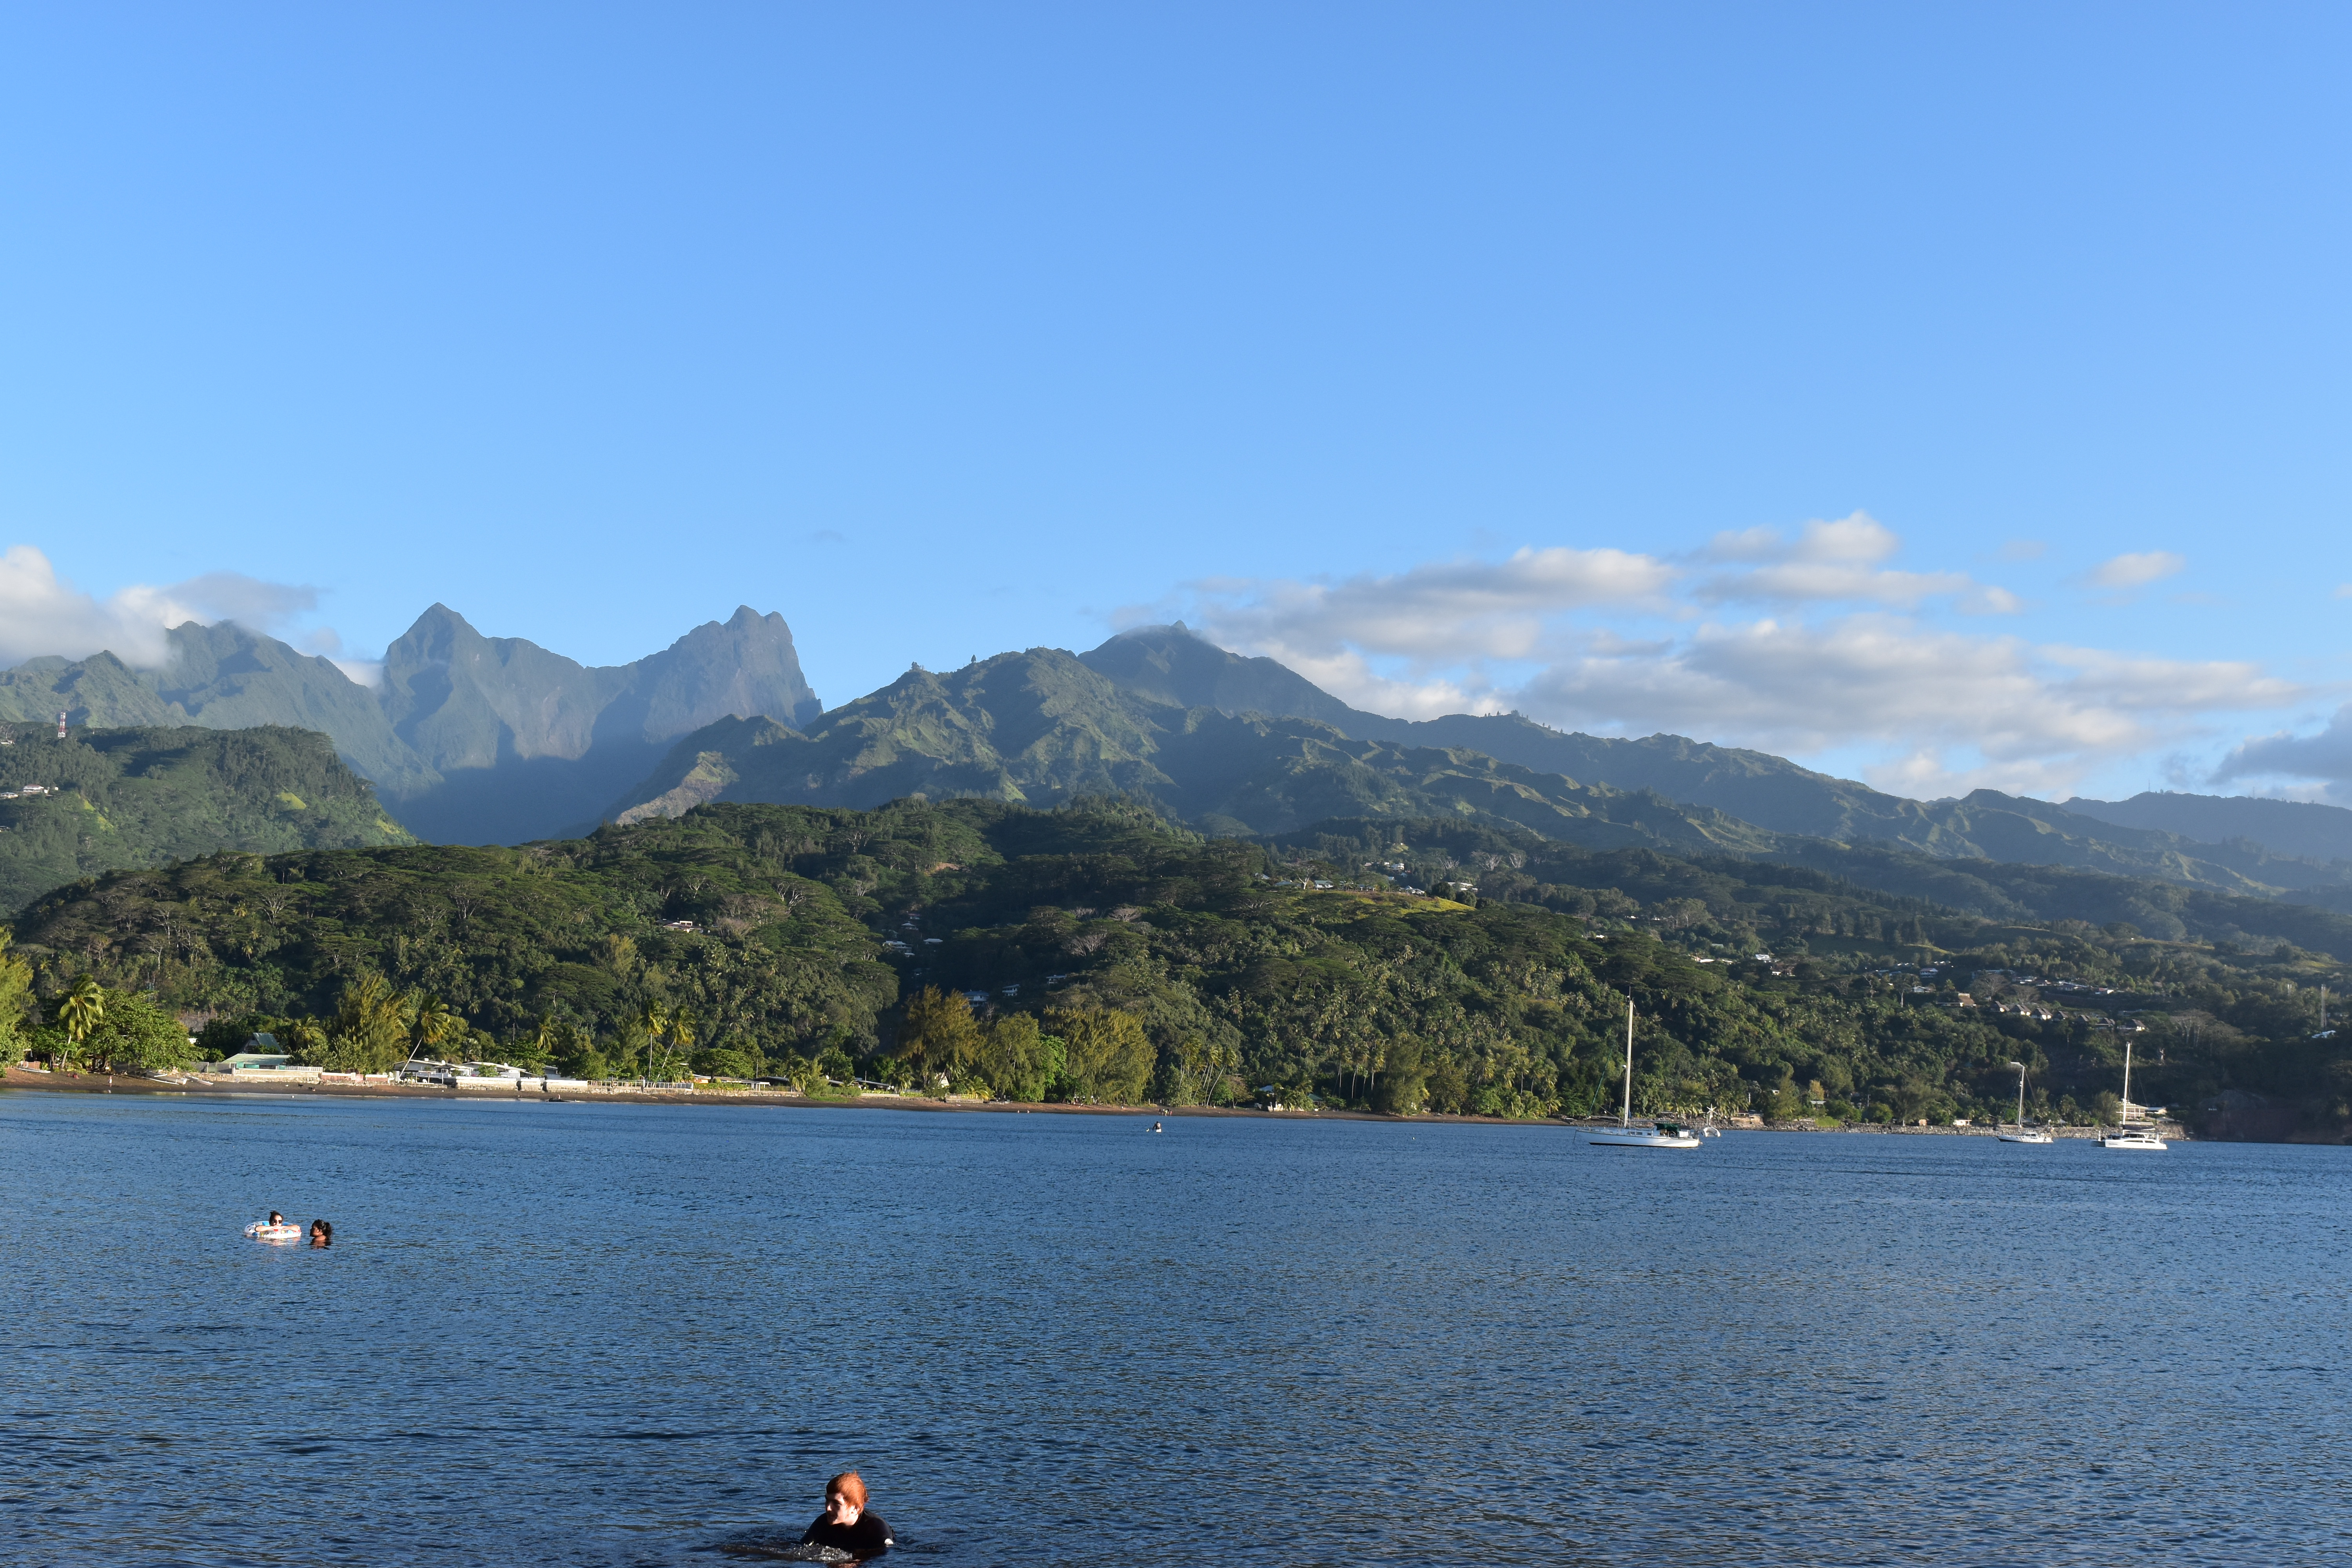
ocean, body of water, sky, water, lake, highland, mountain, water resources, sea, sound, mountain range, loch, coast, lake district, promontory, river, coastal and oceanic landforms, hill, cloud, waterway, bay, reservoir, tourism, fjord, inlet, fell, hill station, horizon, mount scenery, vacation, bank, cape, ridge, alps, national park, channel, vehicle